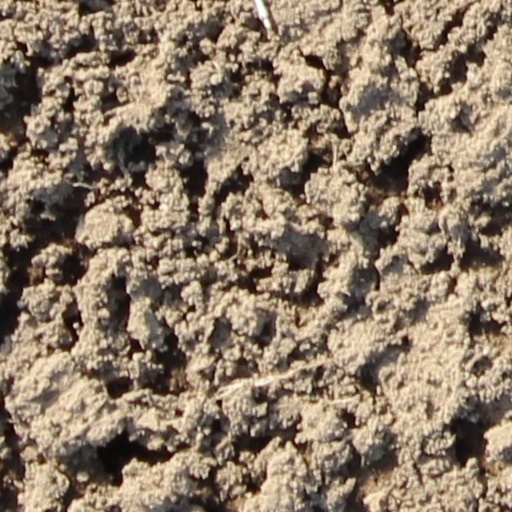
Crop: wheat